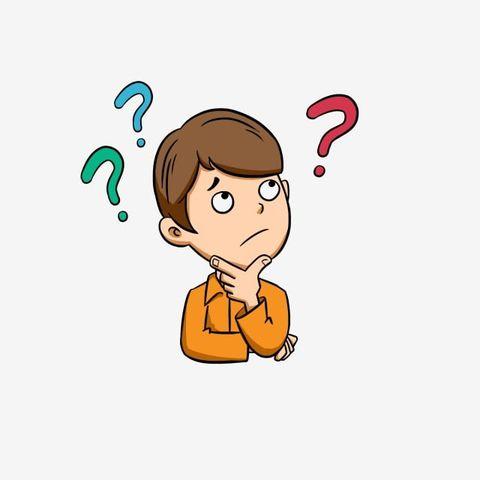
bức tranh vẽ một cậu bé mặc áo cam đang trong trạng thái phân vân